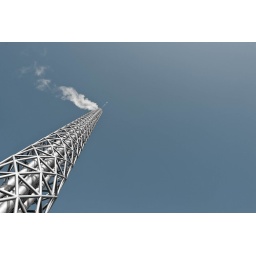
Chminey of one of the Silvertop buildings in Antwerp (Belgium) with plane passing in the axis of the chimney.